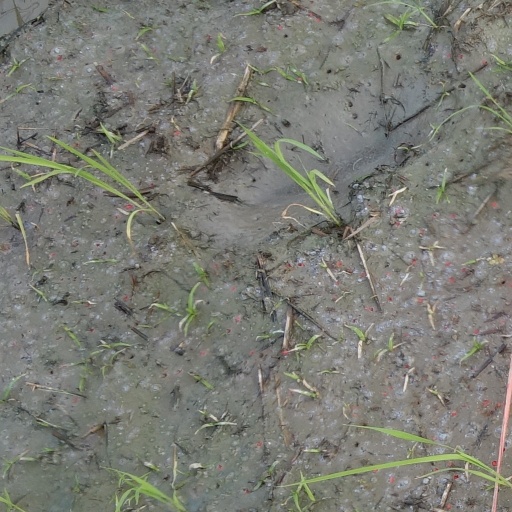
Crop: rice